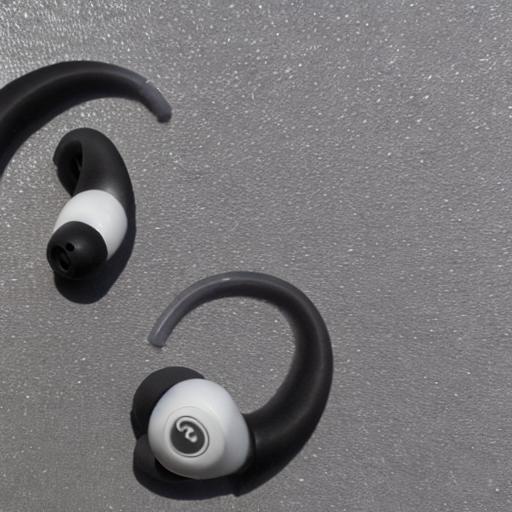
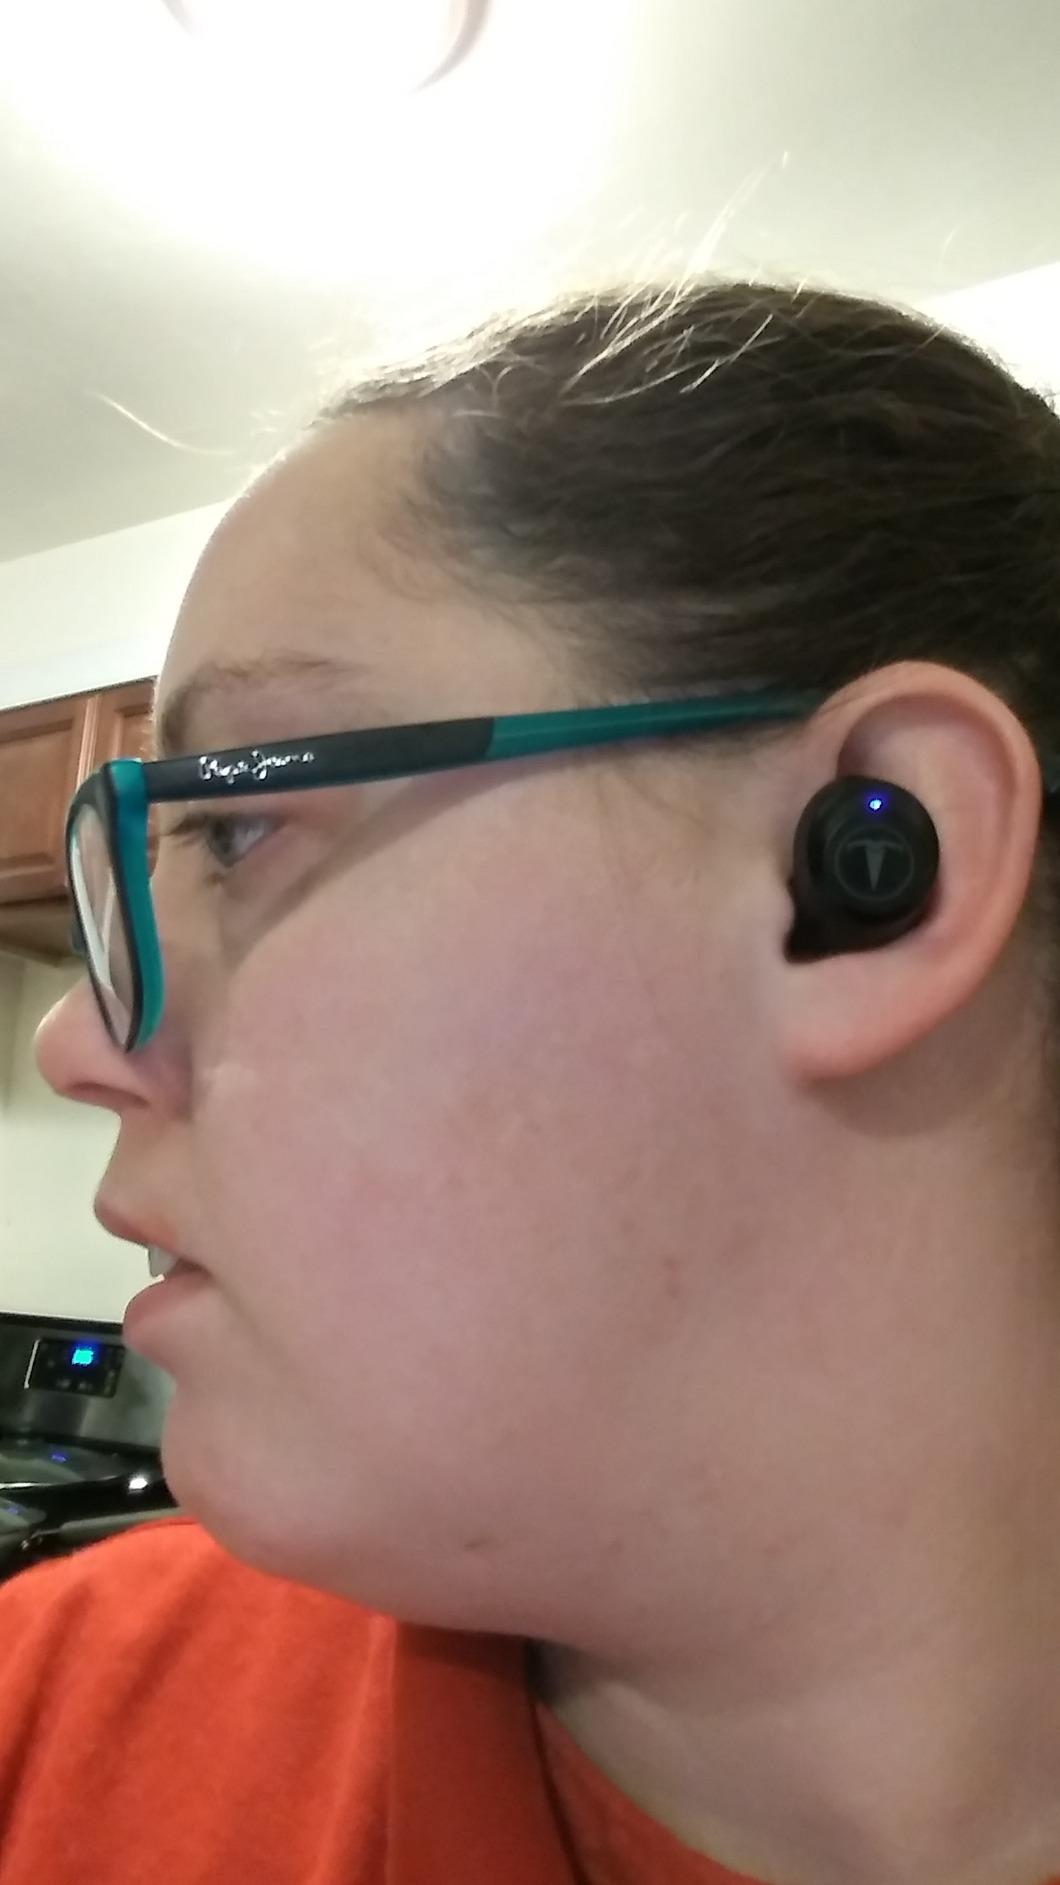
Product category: earbuds
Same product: no